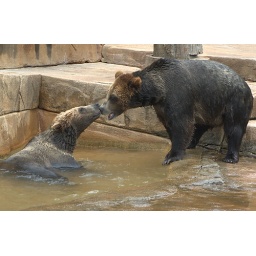
Brown bears playing in the water at the Milwaukee County Zoo. (220-IMGP2087ec)